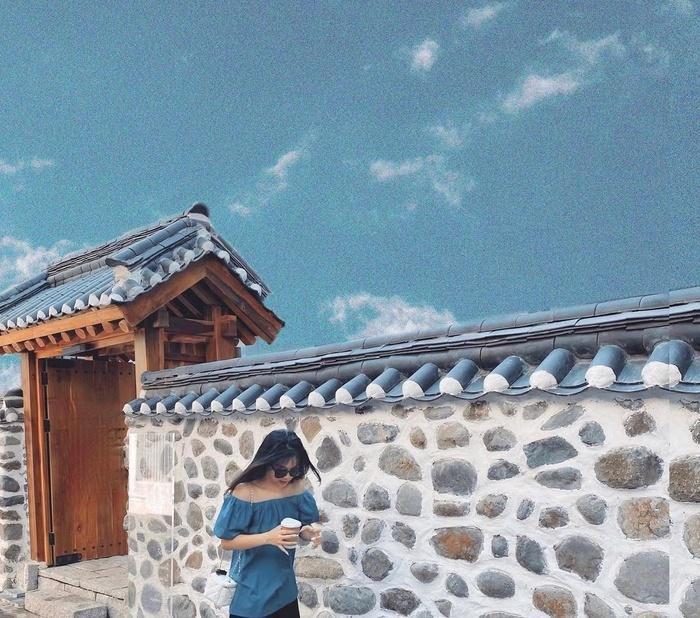
bức tường được dựng lên bằng đá là chủ yếu